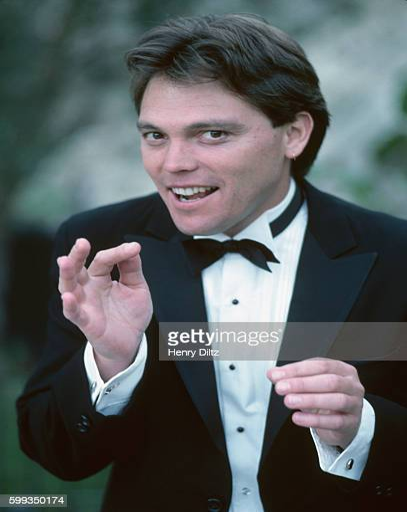
former heavy metal artist wears a tuxedo by a swimming pool for a solo album photo session